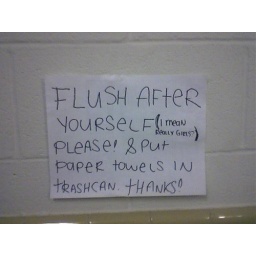
this sign is found near the toilet in my locker room at votech